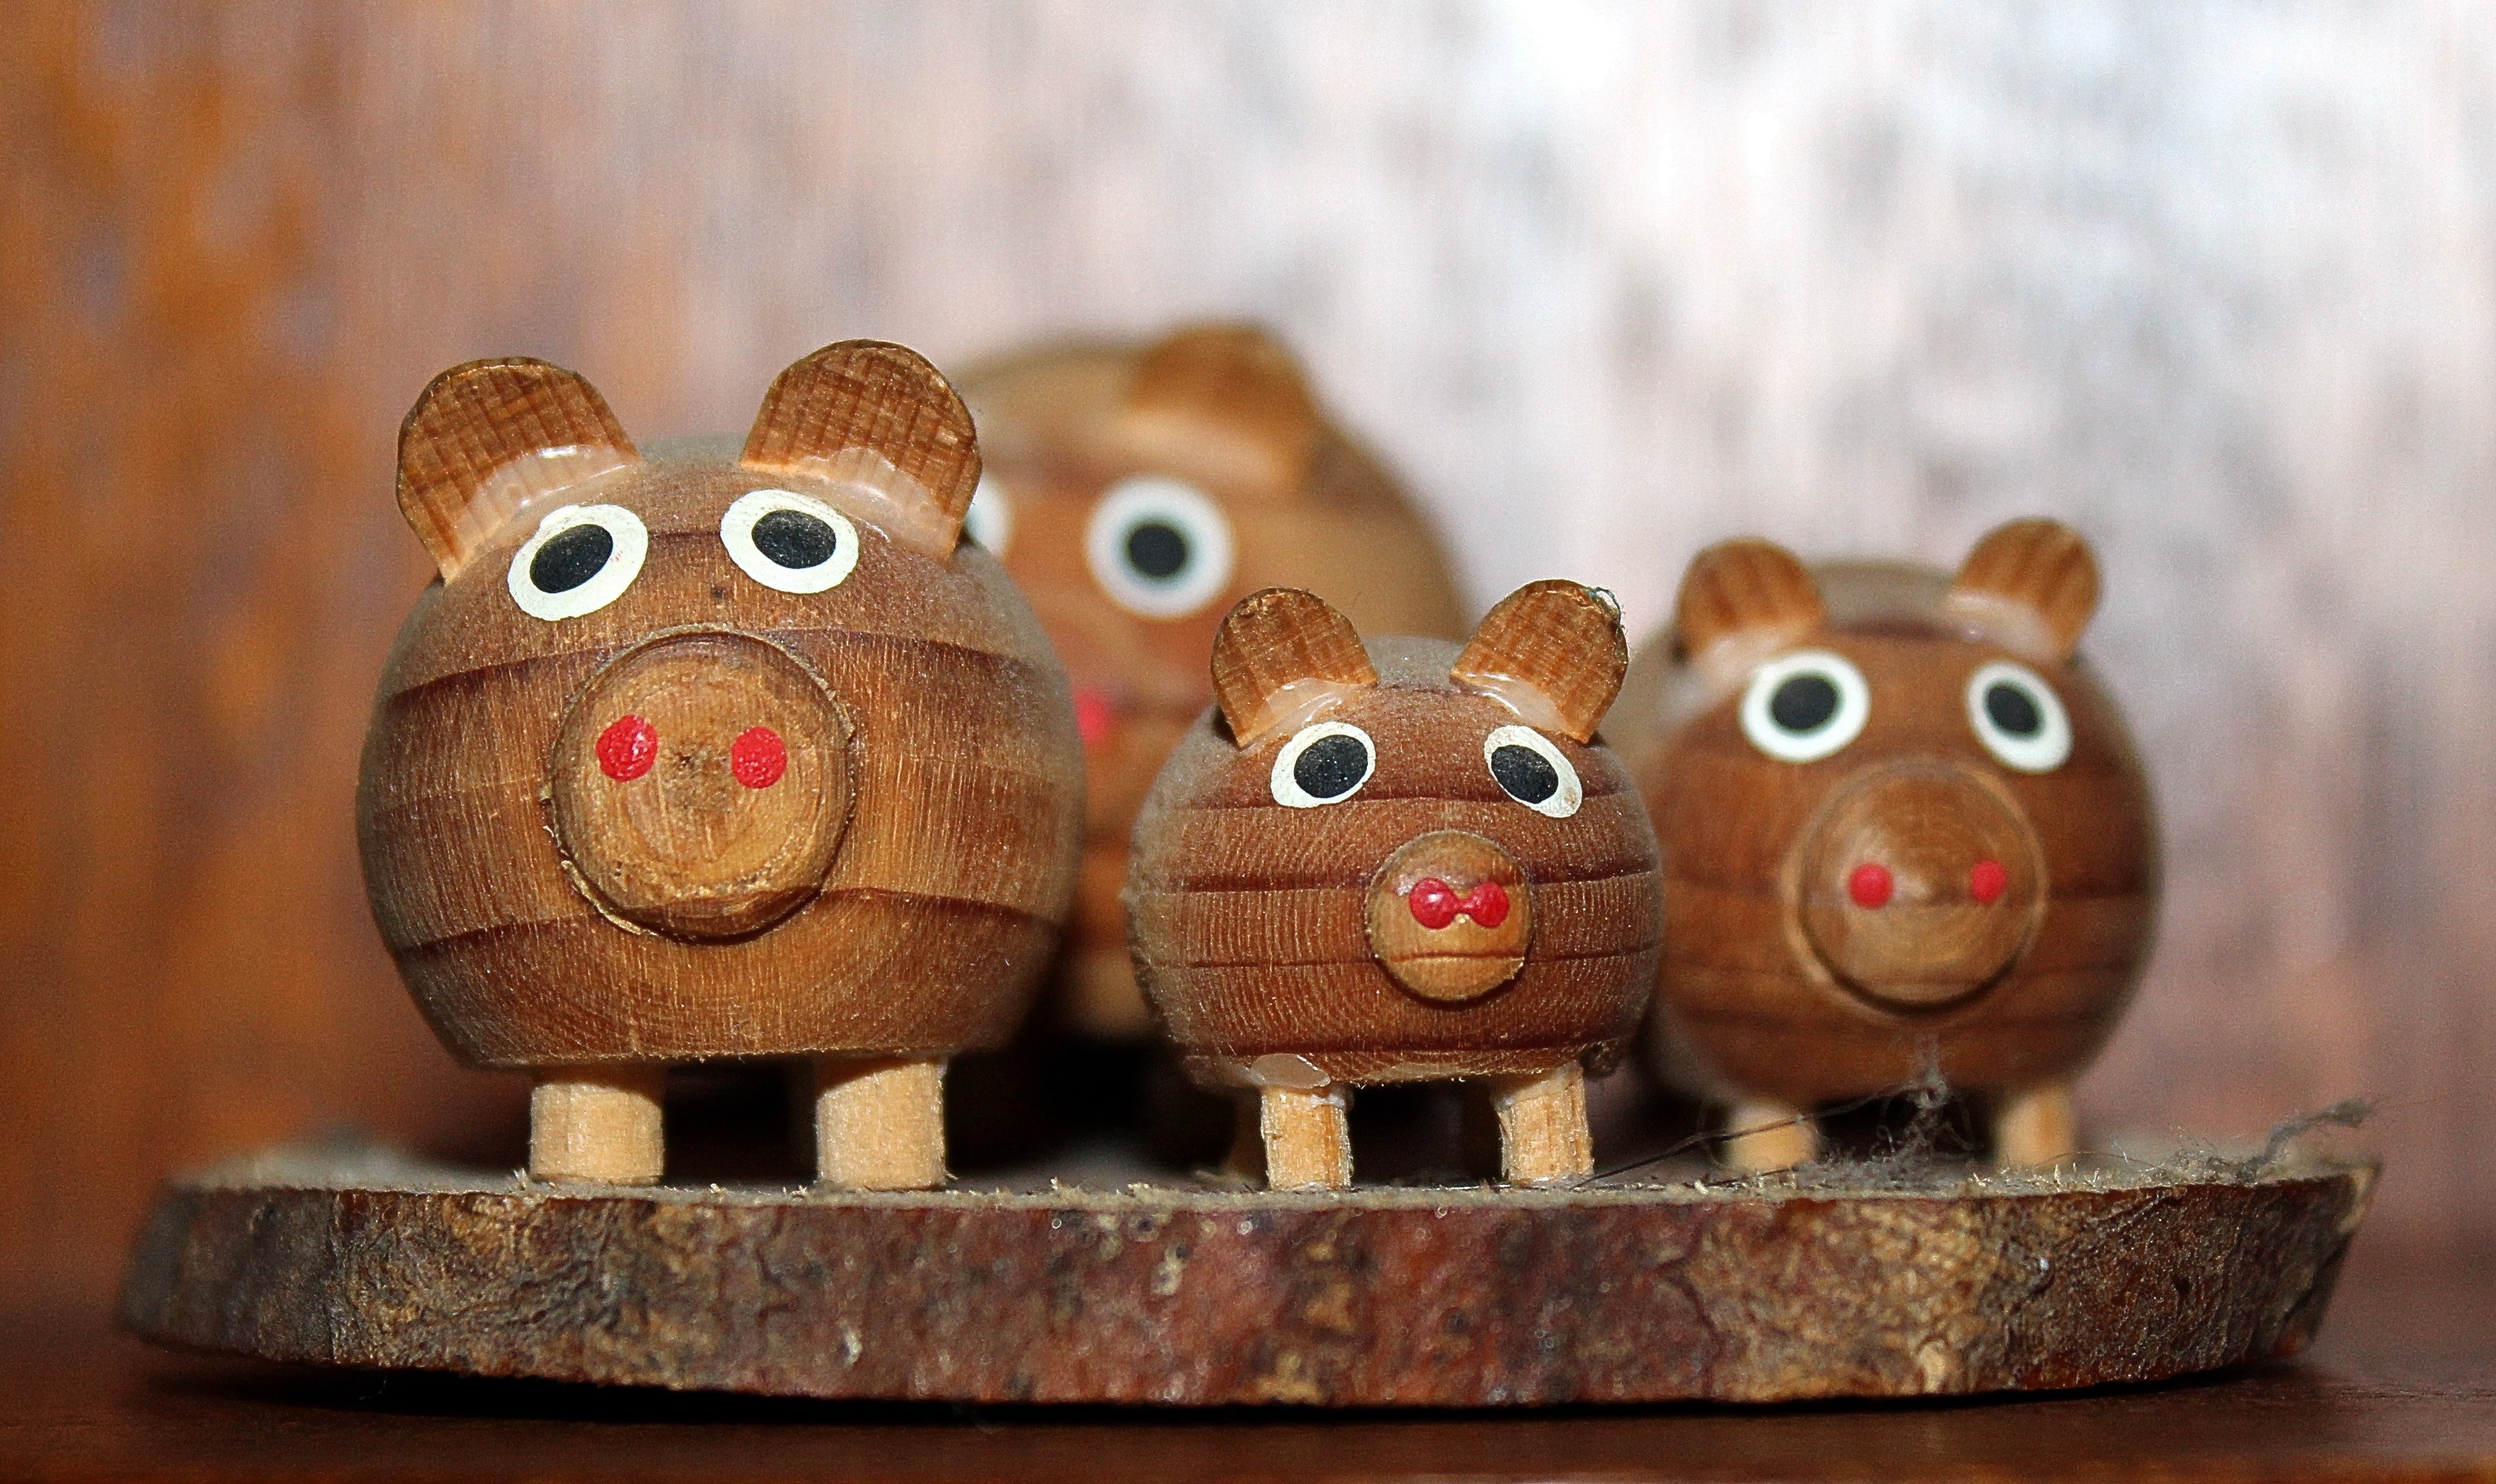
sweet, brown, toy, owl, art, piglet, animals, pigs, figures, stuffed toy, domestic pig, happy pig